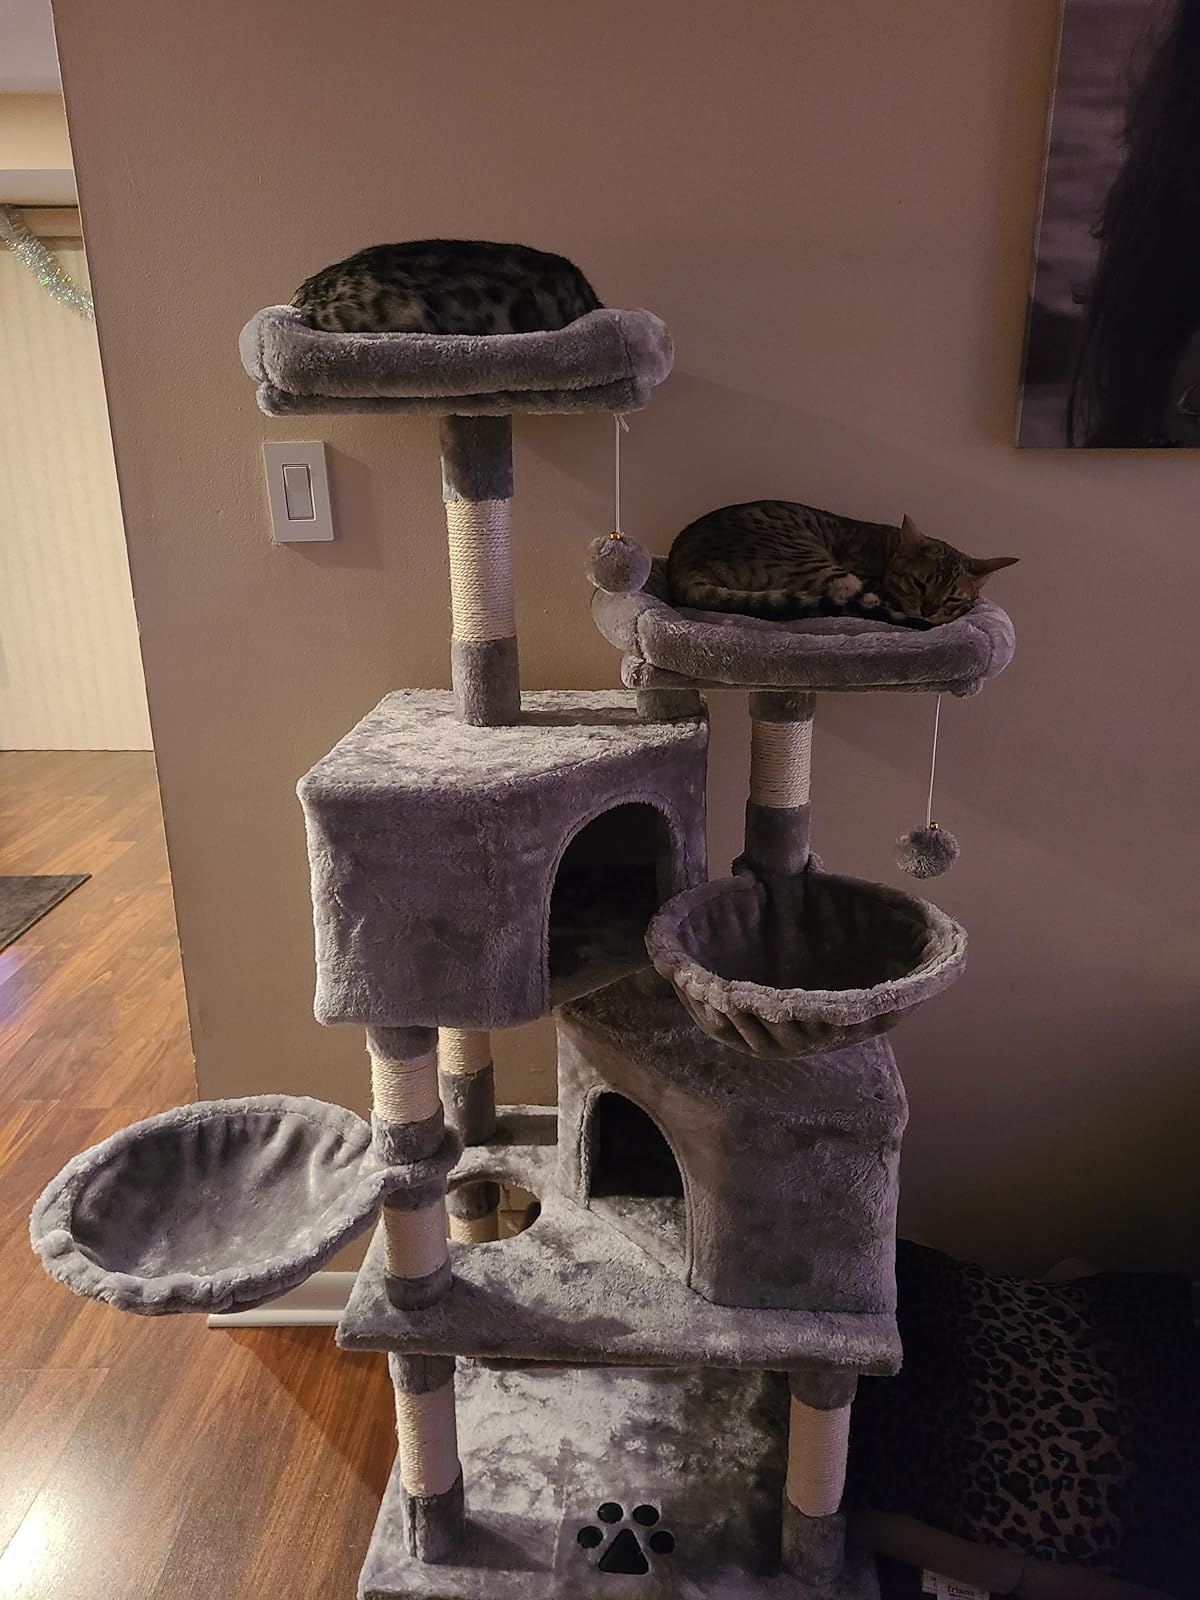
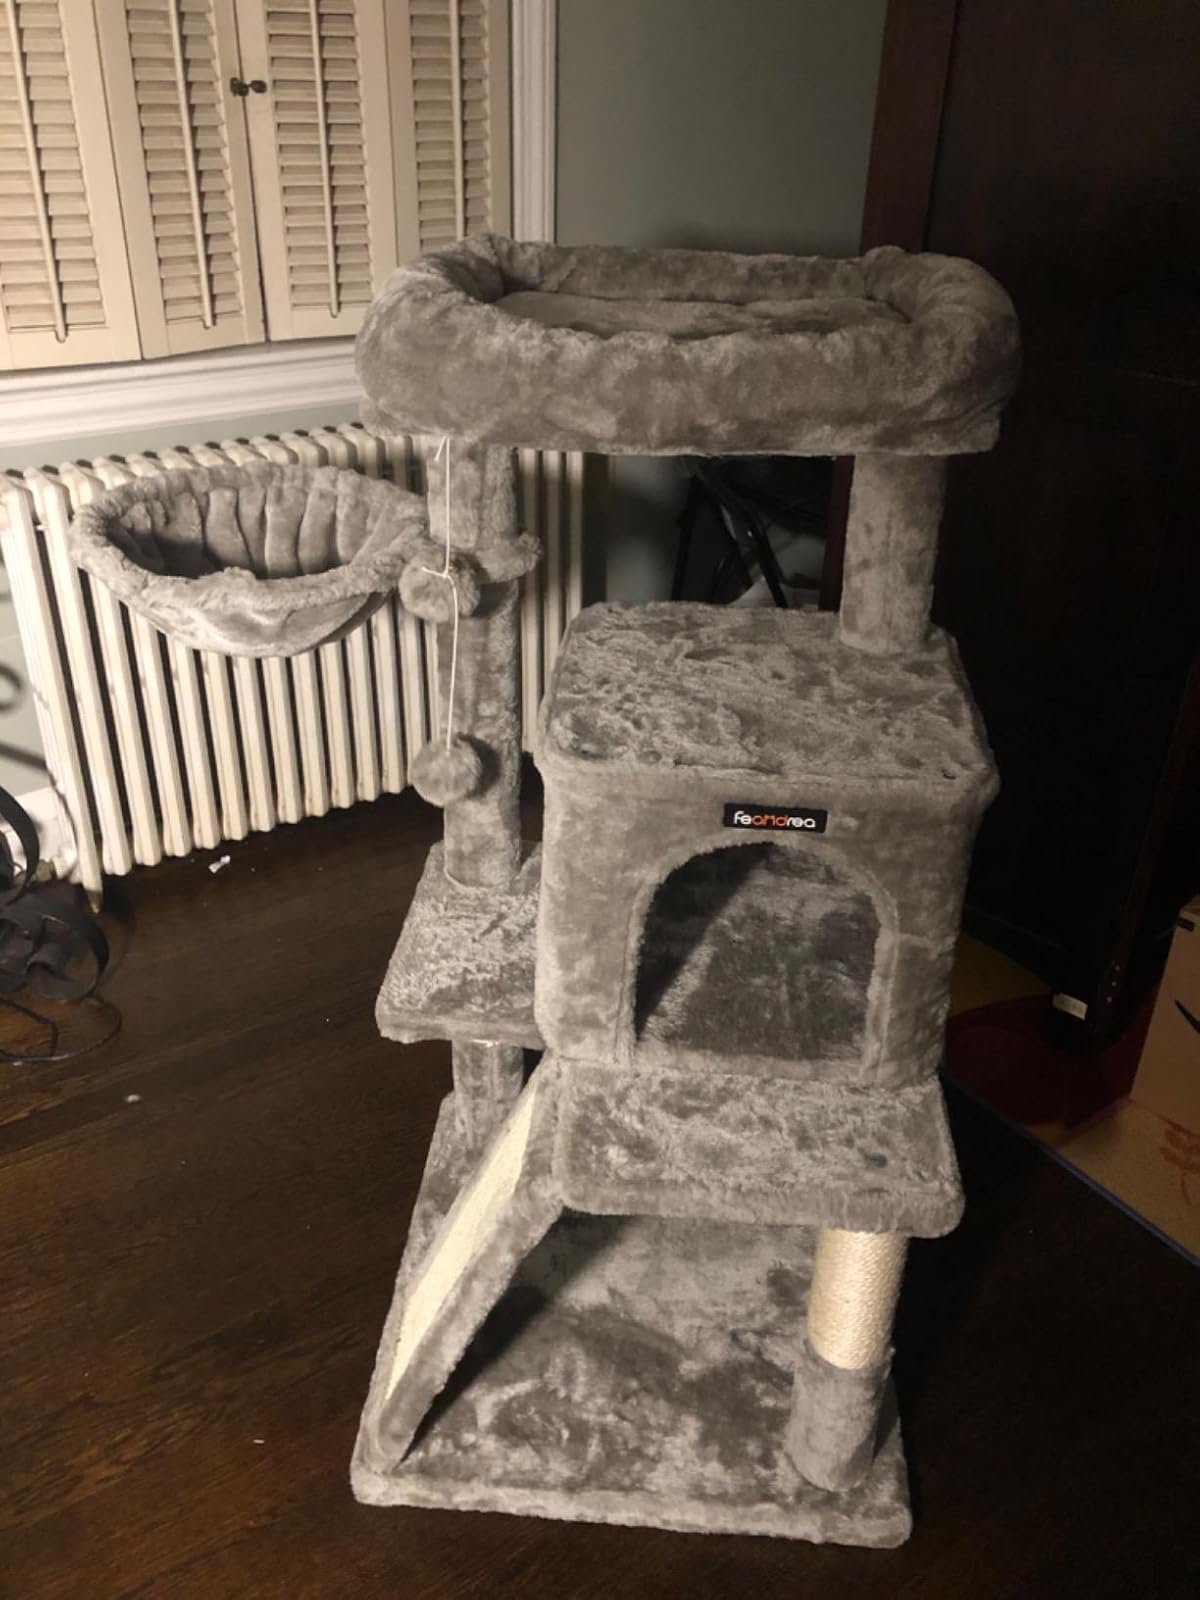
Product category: items_cat tree
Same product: no